Stark State College

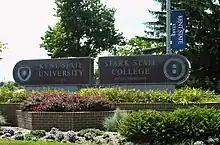
Kent State University Stark / Stark State entry from Frank Avenue

The main campus of Stark State is located on in Jackson Township near North Canton, Ohio, adjacent to the campus of Kent State University at Stark. Stark State also owns on the corner of Frank and Mega roads, used primarily for parking. Recently the college expanded the campus by six buildings and . Stark State also offers classes at satellite campuses in Akron, Barberton, and downtown Canton. From 2015 to 2021, the college also operated a satellite center in Alliance.